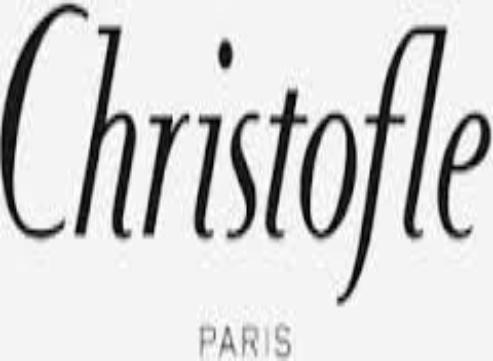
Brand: CHRISTOFLE
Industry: Necessities